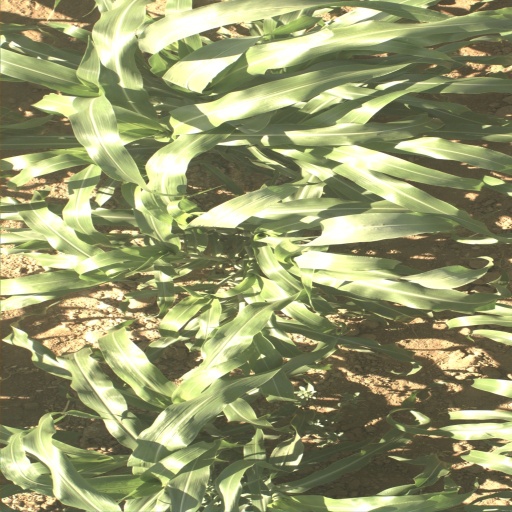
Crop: sorghum